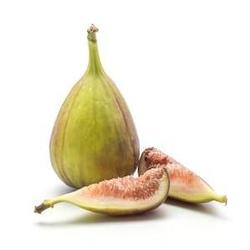
Label: Fig